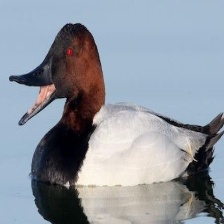
Species: CANVASBACK
Scientific name: AYTHYA VALISINERIA
ImageNet parent category: drake